Seerivarum Kaalai

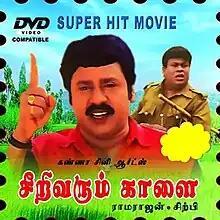
VCD cover

Seerivarum Kaalai is a 2001 Indian Tamil-language action drama film written and directed by Ramarajan. The film stars himself and Abitha, with Manorama, Vichithra, Mansoor Ali Khan and Anandaraj in supporting roles. It was released on 19 April 2001.